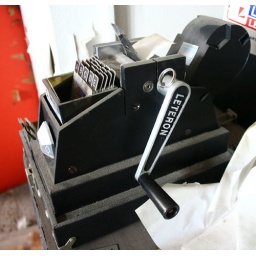
Leteron sign making machine in the media room at Michael Reese Hospital.